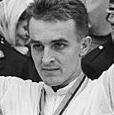
Age: 23